Shazam (DC Comics)

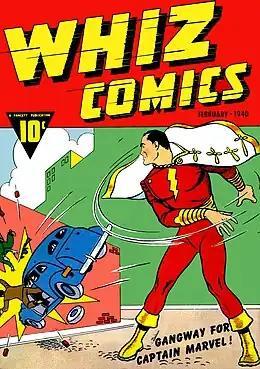

After the success of National Comics' new superhero characters Superman and Batman, Fawcett Publications started its own comics division in 1939, recruiting staff writer Bill Parker to create several hero characters for the first title in their line, tentatively titled "Flash Comics". Besides penning stories featuring his creations Ibis the Invincible, the Spy Smasher, the Golden Arrow, Lance O'Casey, Scoop Smith, and Dan Dare for the new book, Parker also wrote a story about a team of six superheroes. Each superhero in this team possessed a special power granted to them by a mythological figure.